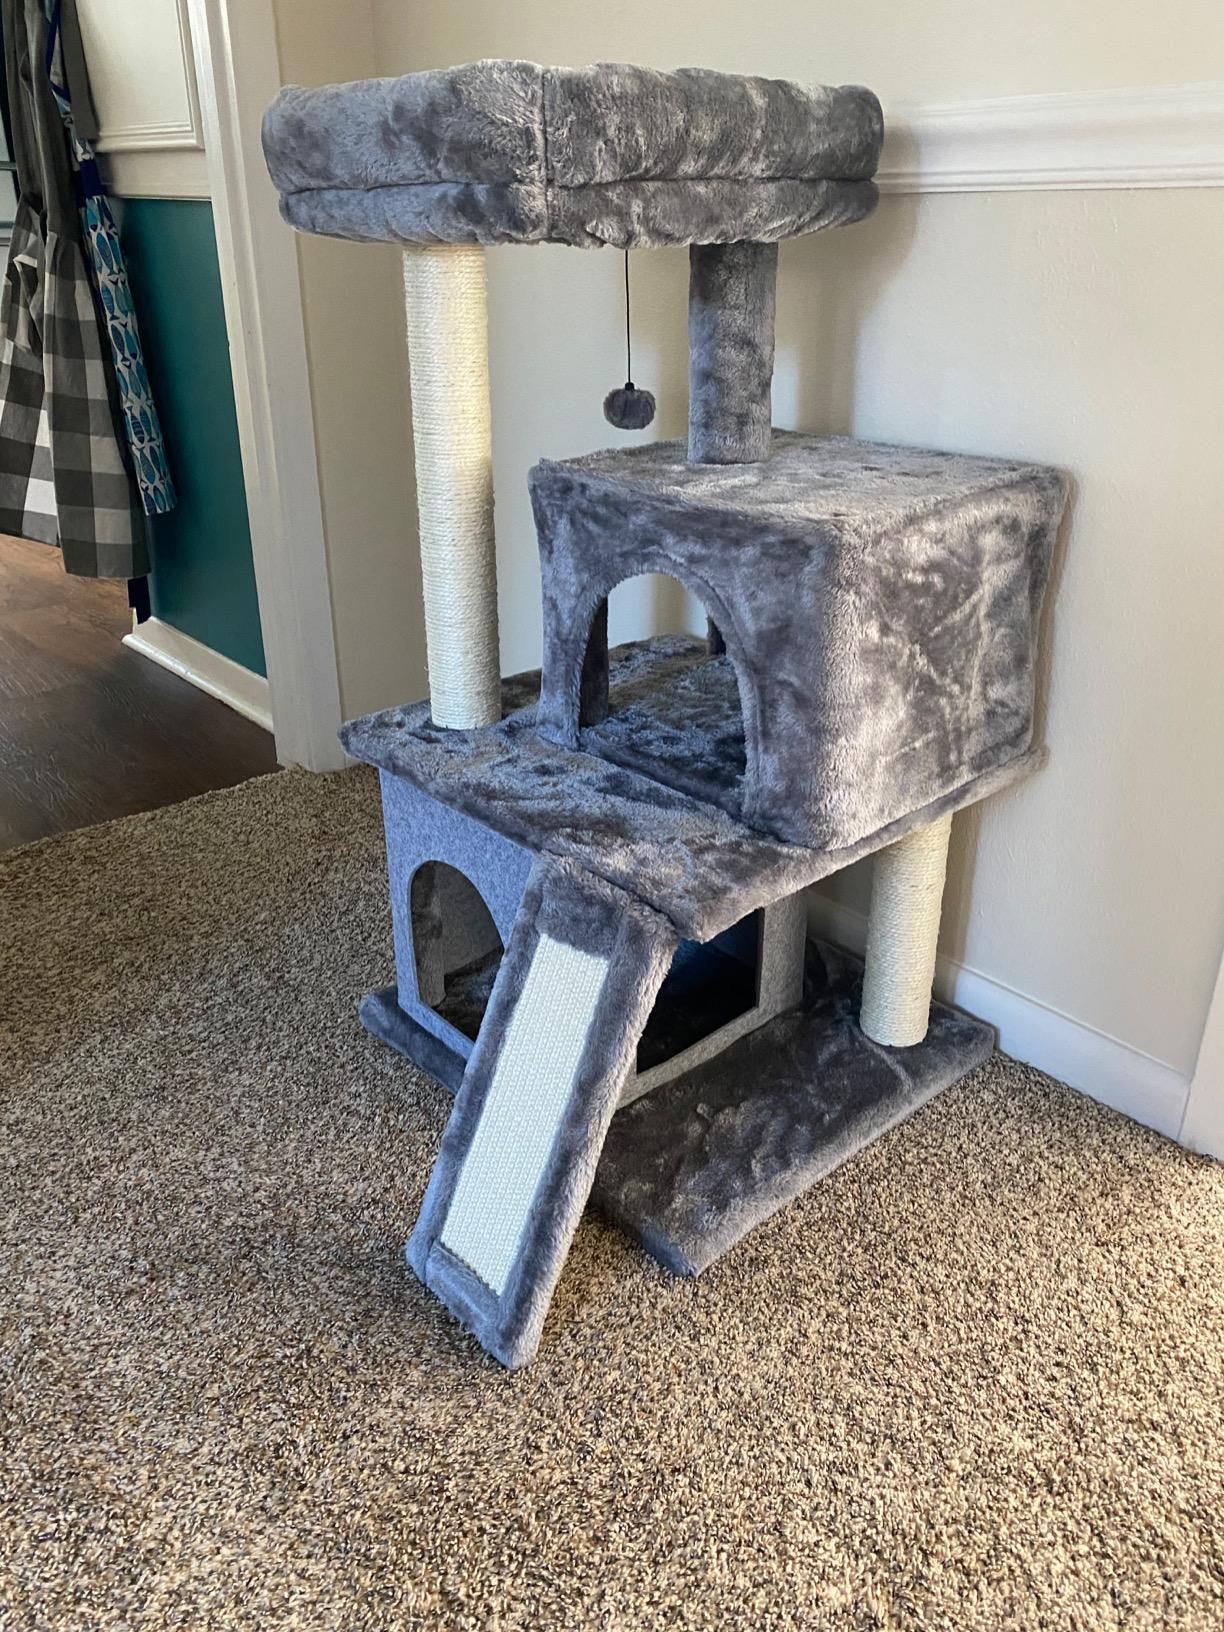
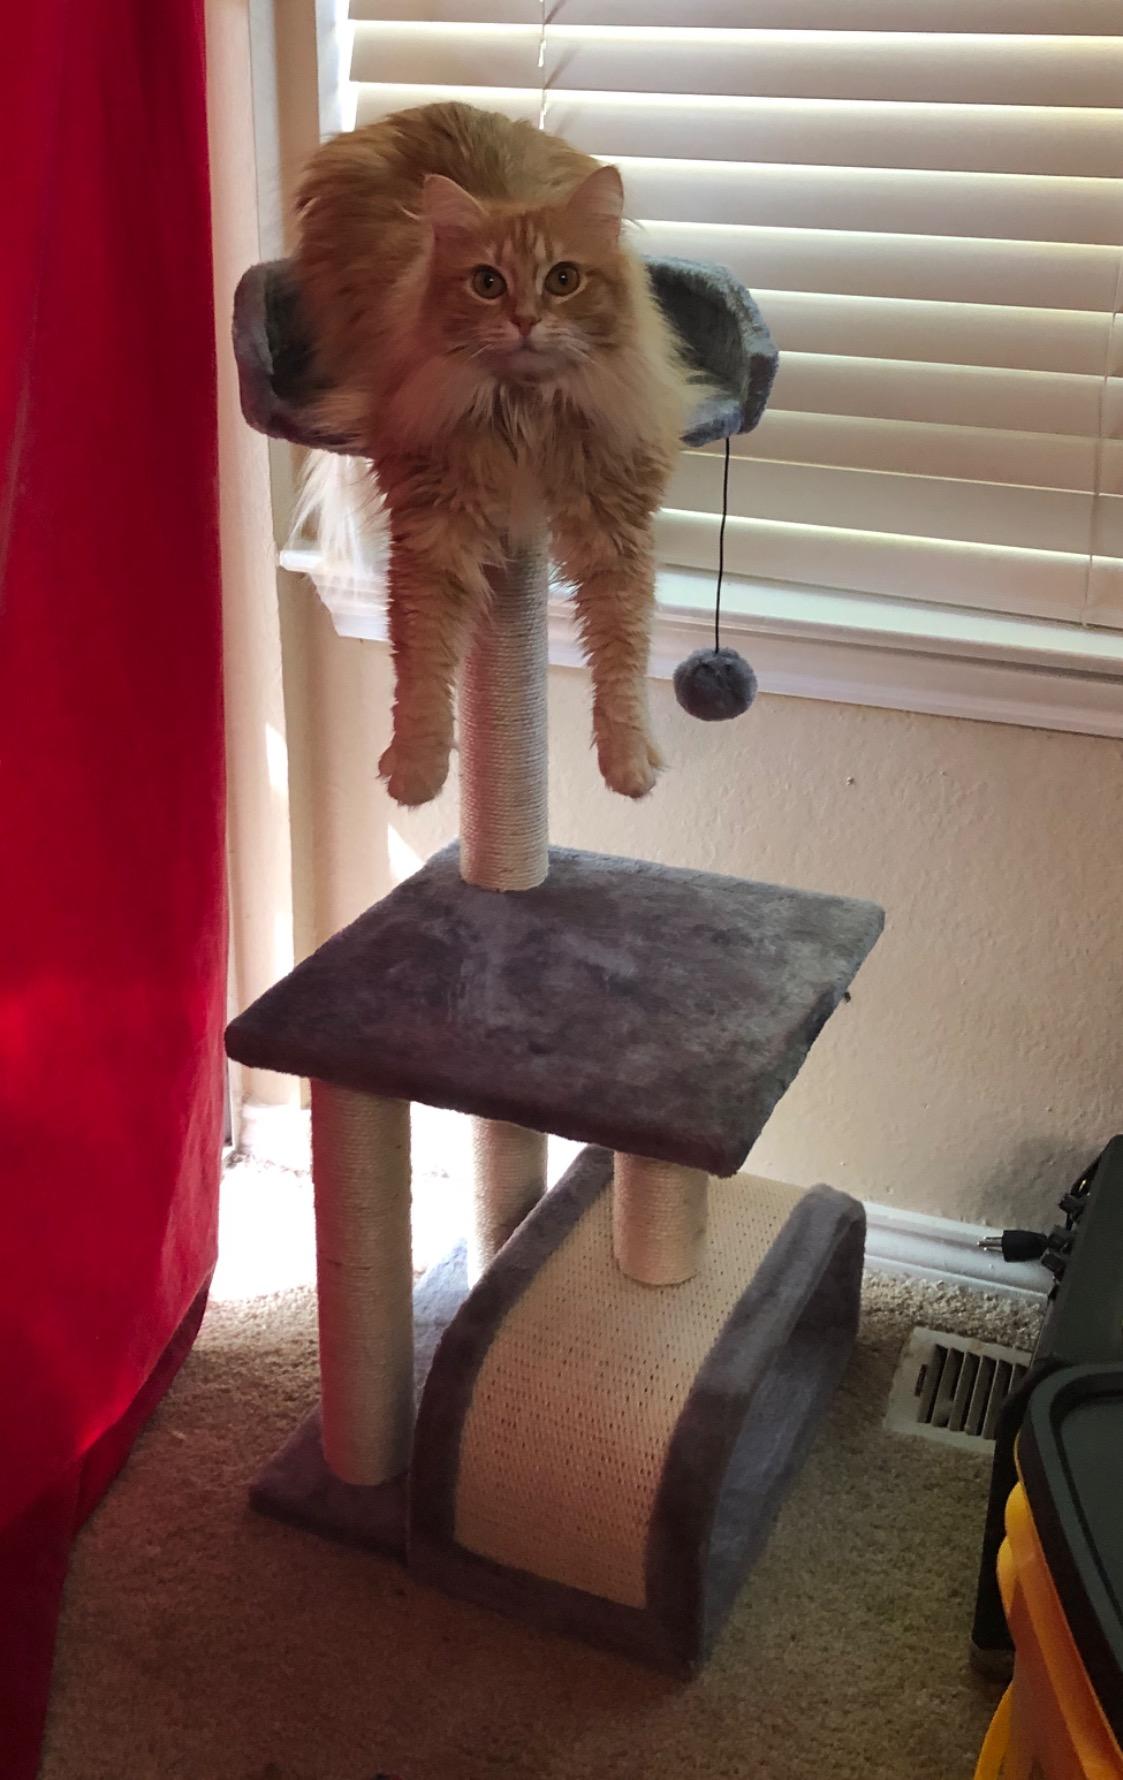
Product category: items_cat tree
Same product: no